Phytophthora nicotianae

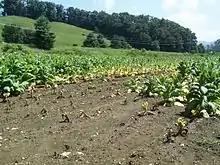
Black shank affecting a field of tobacco

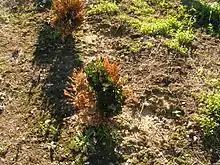
Black shank infection on American boxwood

Black shank is a polycyclic soil borne disease, with the possibility of multiple disease cycles per growing season occurring from May to October. There are important structures this pathogen uses in its disease cycle. Chlamydospores are produced asexually and serve as long lived resting structures, surviving from four to six years. Chlamydospores are the primary survival structure, the primary inoculum, and are usually produced in abundance. These spores germinate in warm and moist soil to produce a germ tube that infects plants or produces a sporangium. Another asexual structure and secondary inoculum, appearing ovoid, pear, or spherical in shape are called sporangium. These spores are produced and can either germinate directly or release motile zoospores within 24 hours of inoculation with the right conditions. Zoospores are kidney shaped with an anterior tinsel flagellum and a posterior whip like flagellum that helps to navigate toward root tips were infection occurs. Black shank needs water for germination and movement because zoospores swim through soil pores and standing water. Splashing water from rain or irrigation can infect healthy plant leaves leading to more repeating secondary cycles. Zoospores move toward nutrient gradients around root tips and host wounds. Once the root surface is contacted, zoospores encyst and a germ tube will emerge penetrating the epidermis. Infection leads to systemic rotting of the root system and wilting and chlorosis in the leaves. Another structure called hyphae is colorless, transparent, and coenocytic, but colonies may yellow with age. Also, there is much morphological variation in colony type with different isolates of "P. nicotianae" and the growth may differ when grown on different media. The hyphae are heterothallic and require two mating types to produce oospores, the sexual survival structure. Many fields only contain one mating type, so the zoospores rarely germinate and rarely cause epidemics.